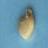
Maize quality: Bad